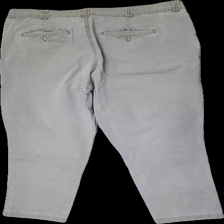
View: back
Type: Trousers
Category: Ladies
Brand: Lindex
Colors: Beige
Material: 100% Cotton
Cut: Regular
Size: 48
Price range: <50
Recommended usage: Recycle
Comment: washed out